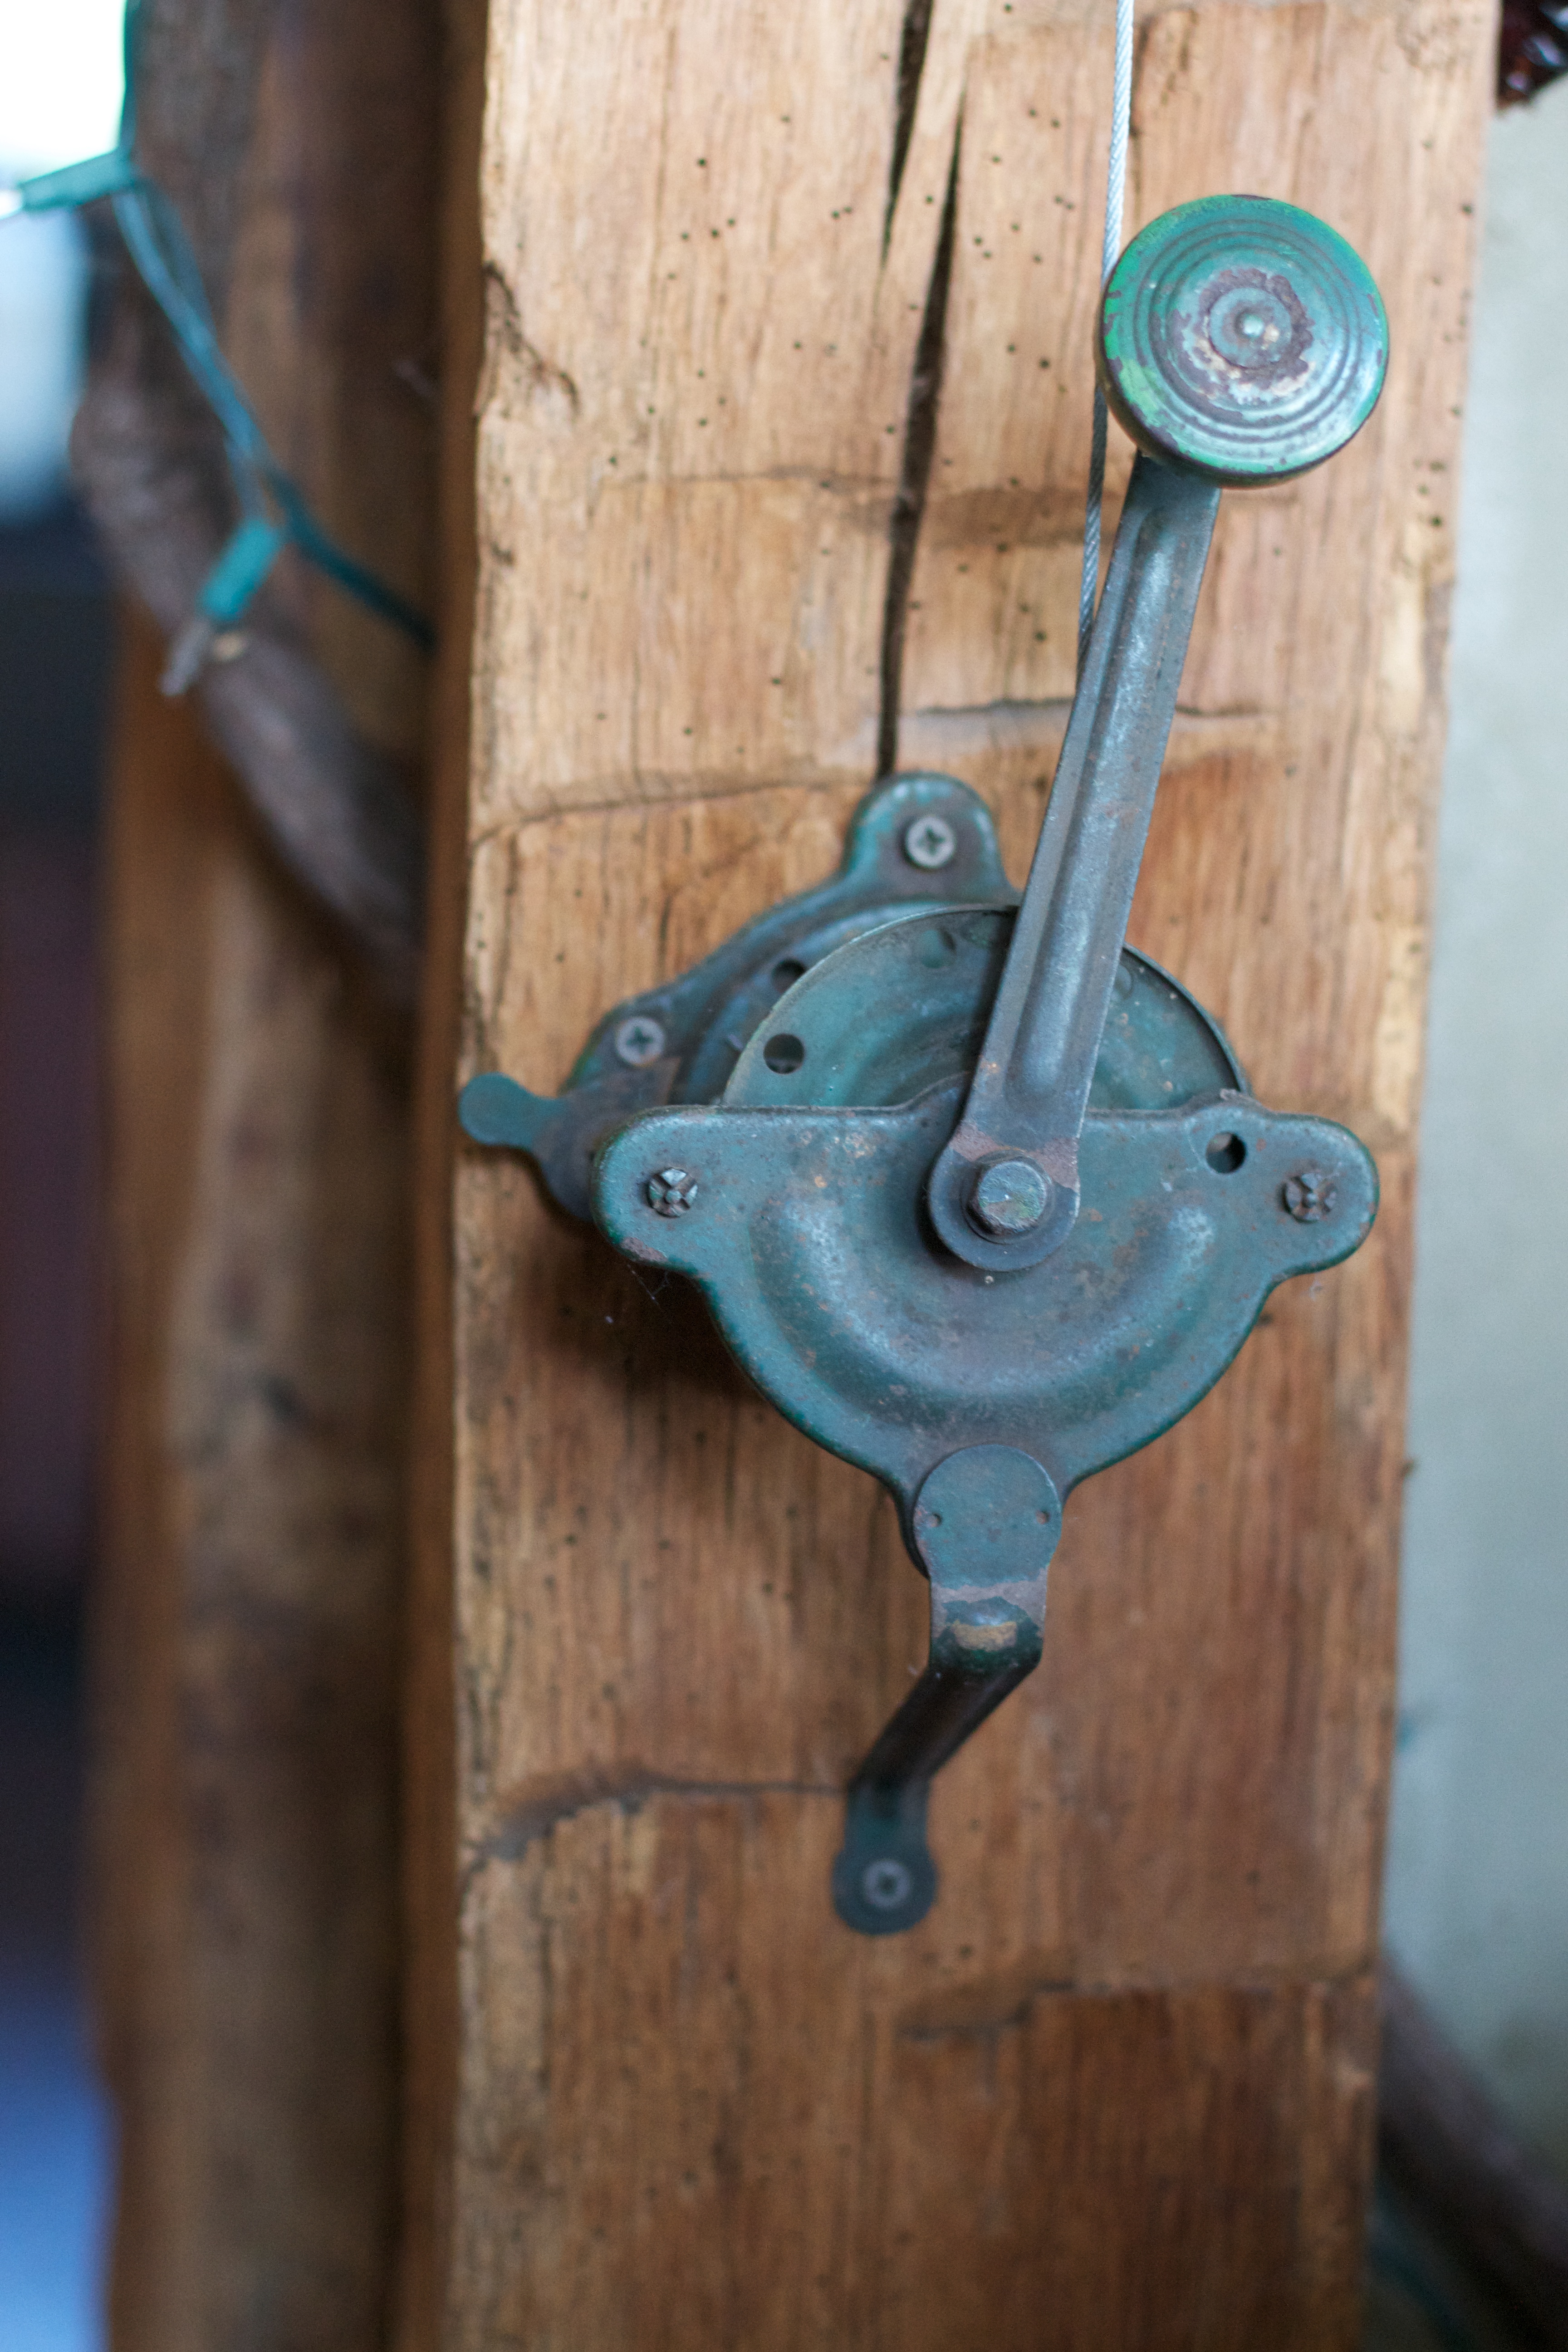
wood, blue, man made object